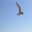
Label: bird